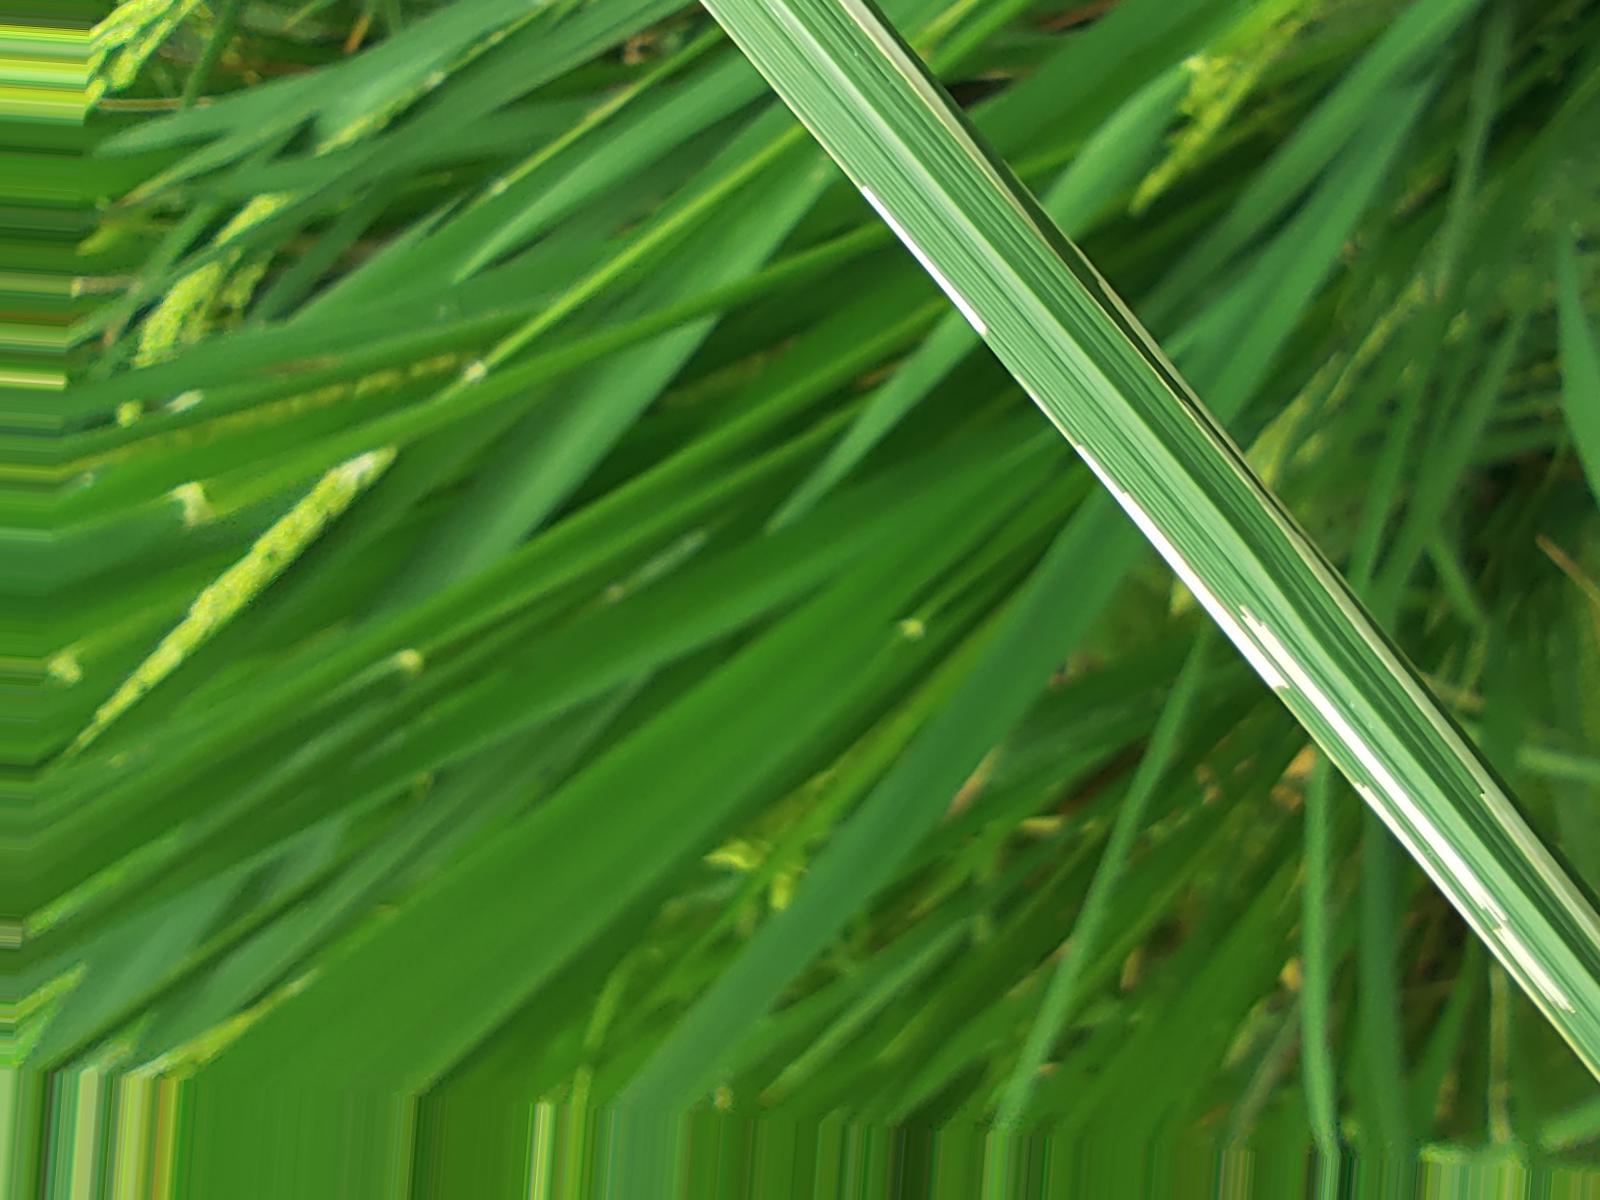
Nhãn: Sâu gai ( Hispa )